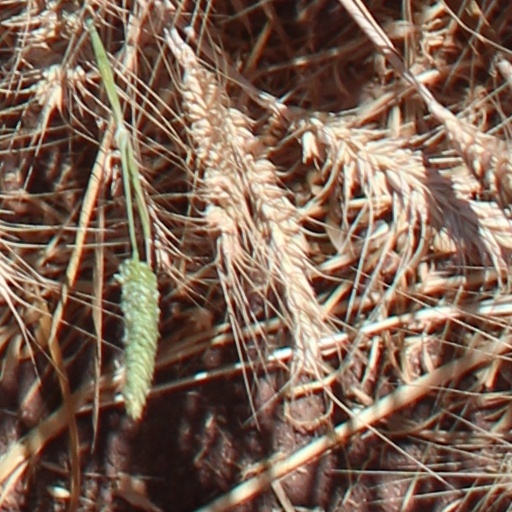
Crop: wheat